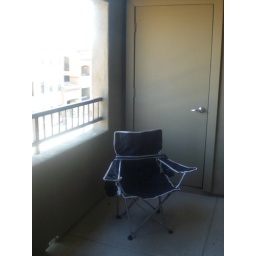
pretty excited i randomly found this chair in my car trunk so i could sit on my porch